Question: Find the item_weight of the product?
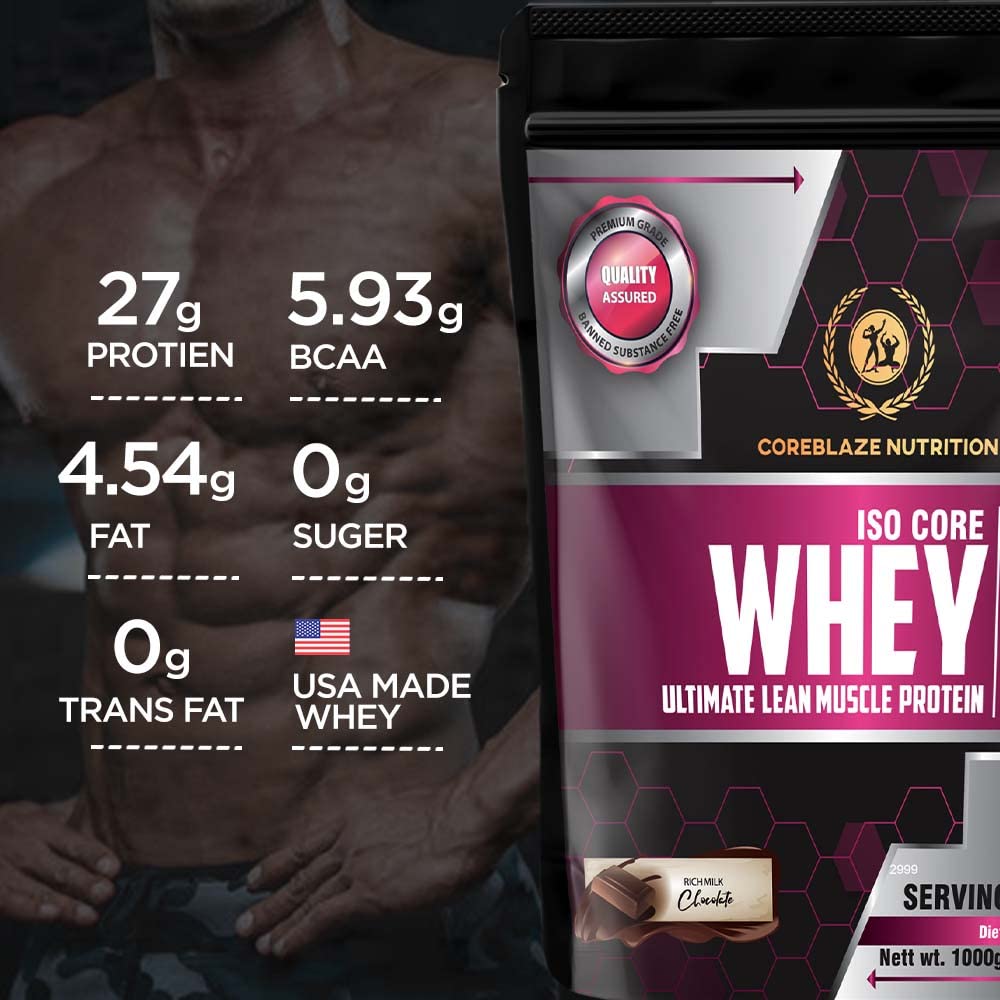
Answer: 1000 gram